Iron

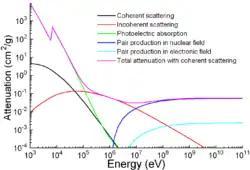
Photon mass attenuation coefficient for iron

Although a further tiny energy gain could be extracted by synthesizing Ni, which has a marginally higher binding energy than Fe, conditions in stars are unsuitable for this process. Element production in supernovas greatly favor iron over nickel, and in any case, Fe still has a lower mass per nucleon than Ni due to its higher fraction of lighter protons. Hence, elements heavier than iron require a supernova for their formation, involving rapid neutron capture by starting Fe nuclei.